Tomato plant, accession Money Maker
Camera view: horizontal (90 deg, fisheye); turntable rotation: 0 degrees
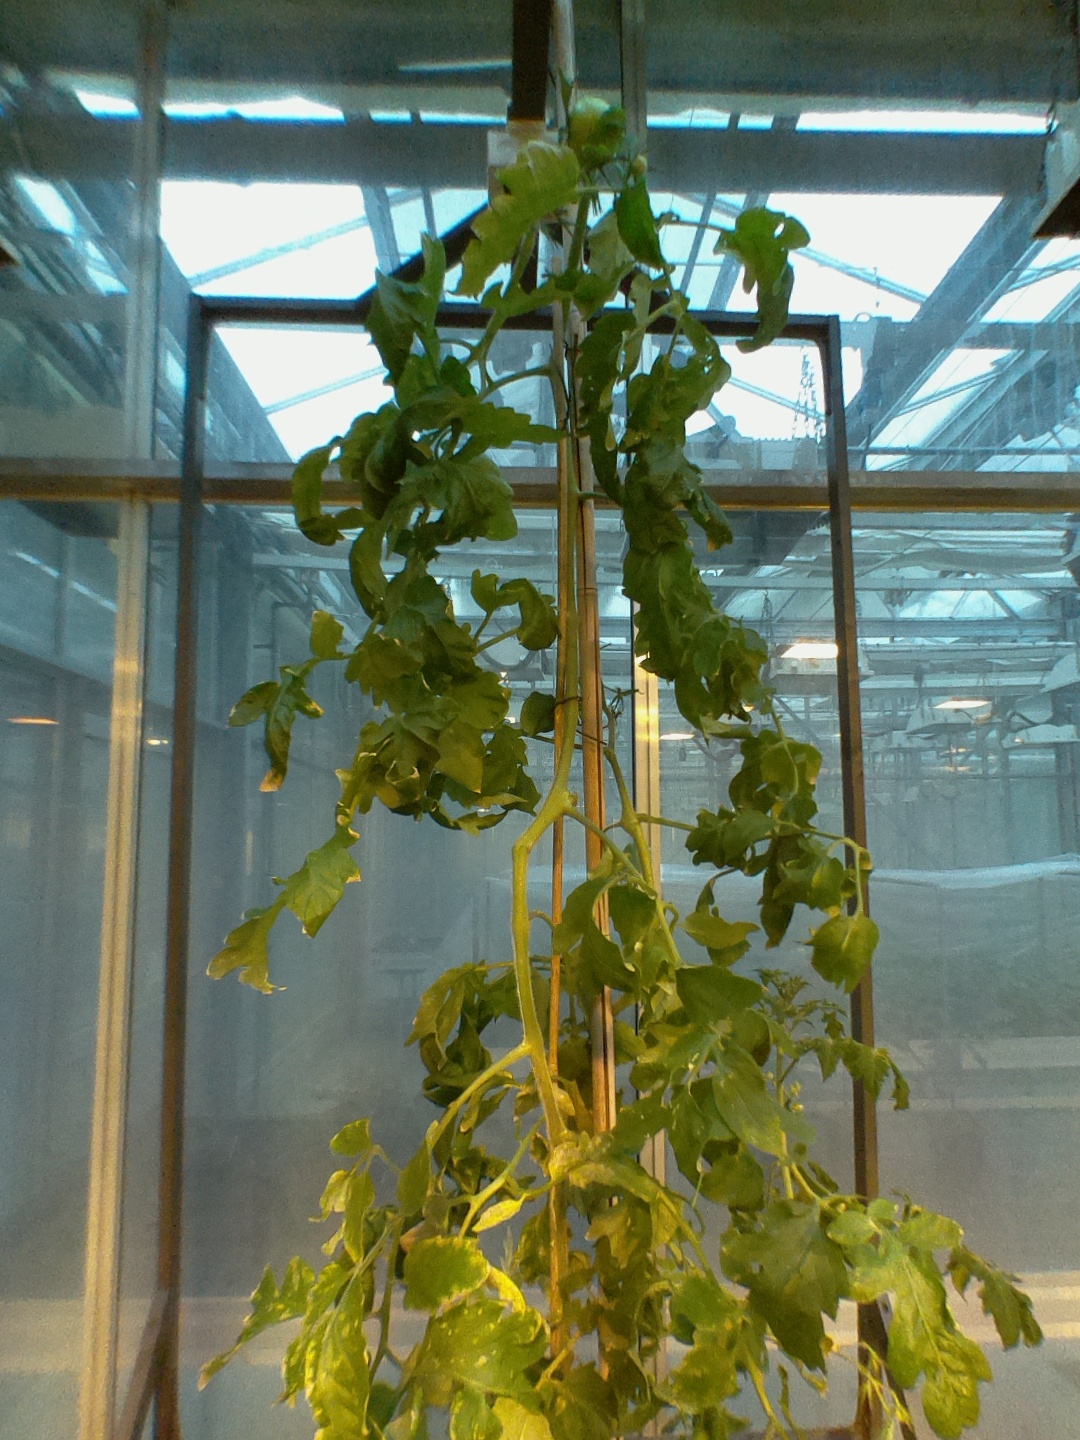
BBCH growth stage 74: 40%-50% of final fruit size